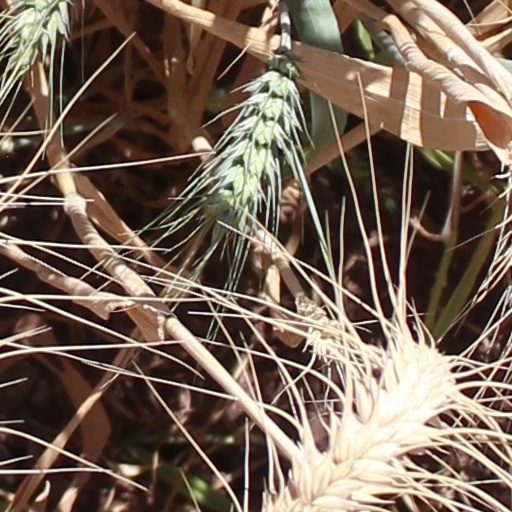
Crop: wheat